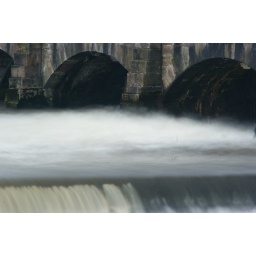
Slow shutter speeds showing water flowing over the Horse shoe weir on River Derwent at Belper